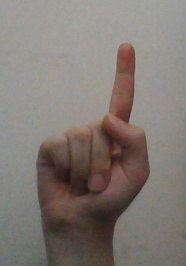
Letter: bb